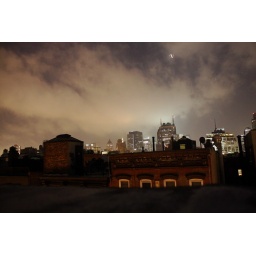
we ate pizza and drank beer on kathleen's (will's friend from high school) roof in greenich, and then played.